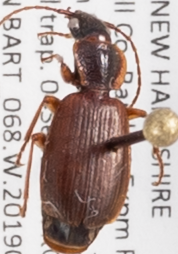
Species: Cymindis cribricollis
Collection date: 2019-09-04
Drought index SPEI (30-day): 0.27
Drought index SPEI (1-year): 0.966
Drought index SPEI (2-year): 0.732